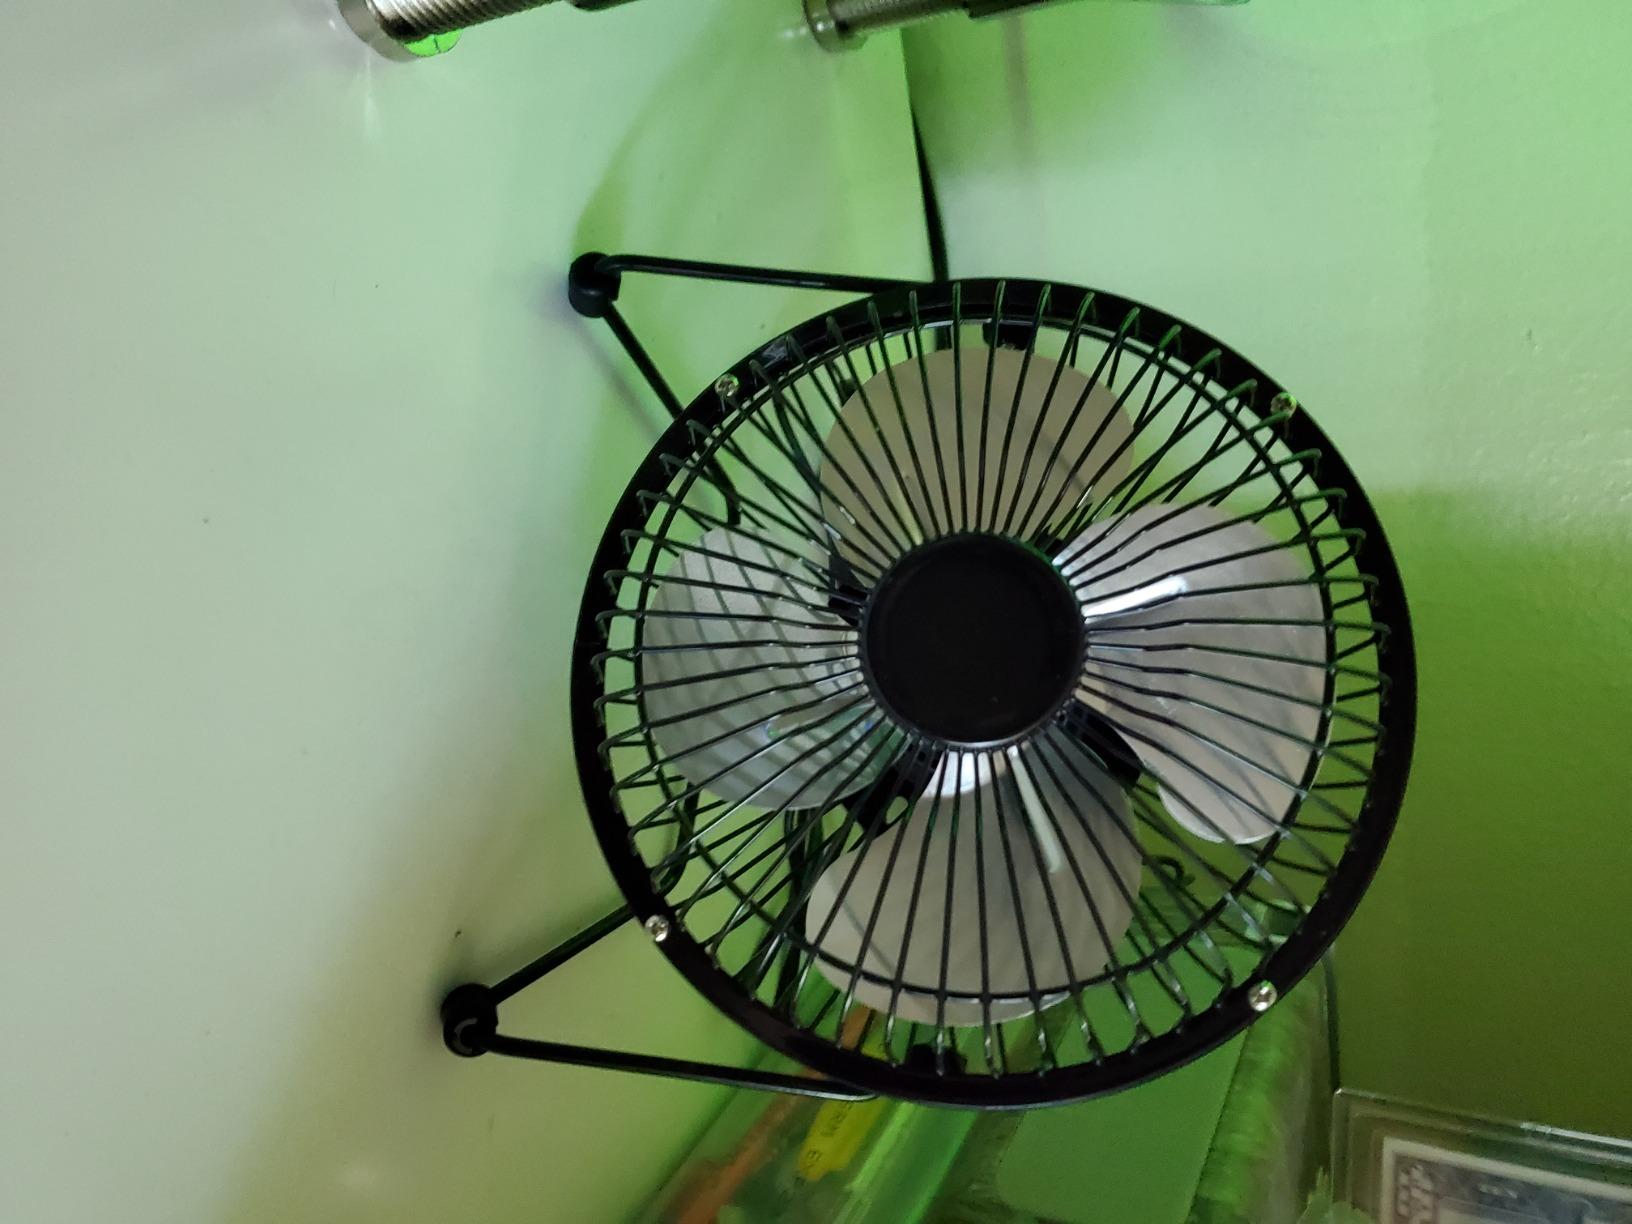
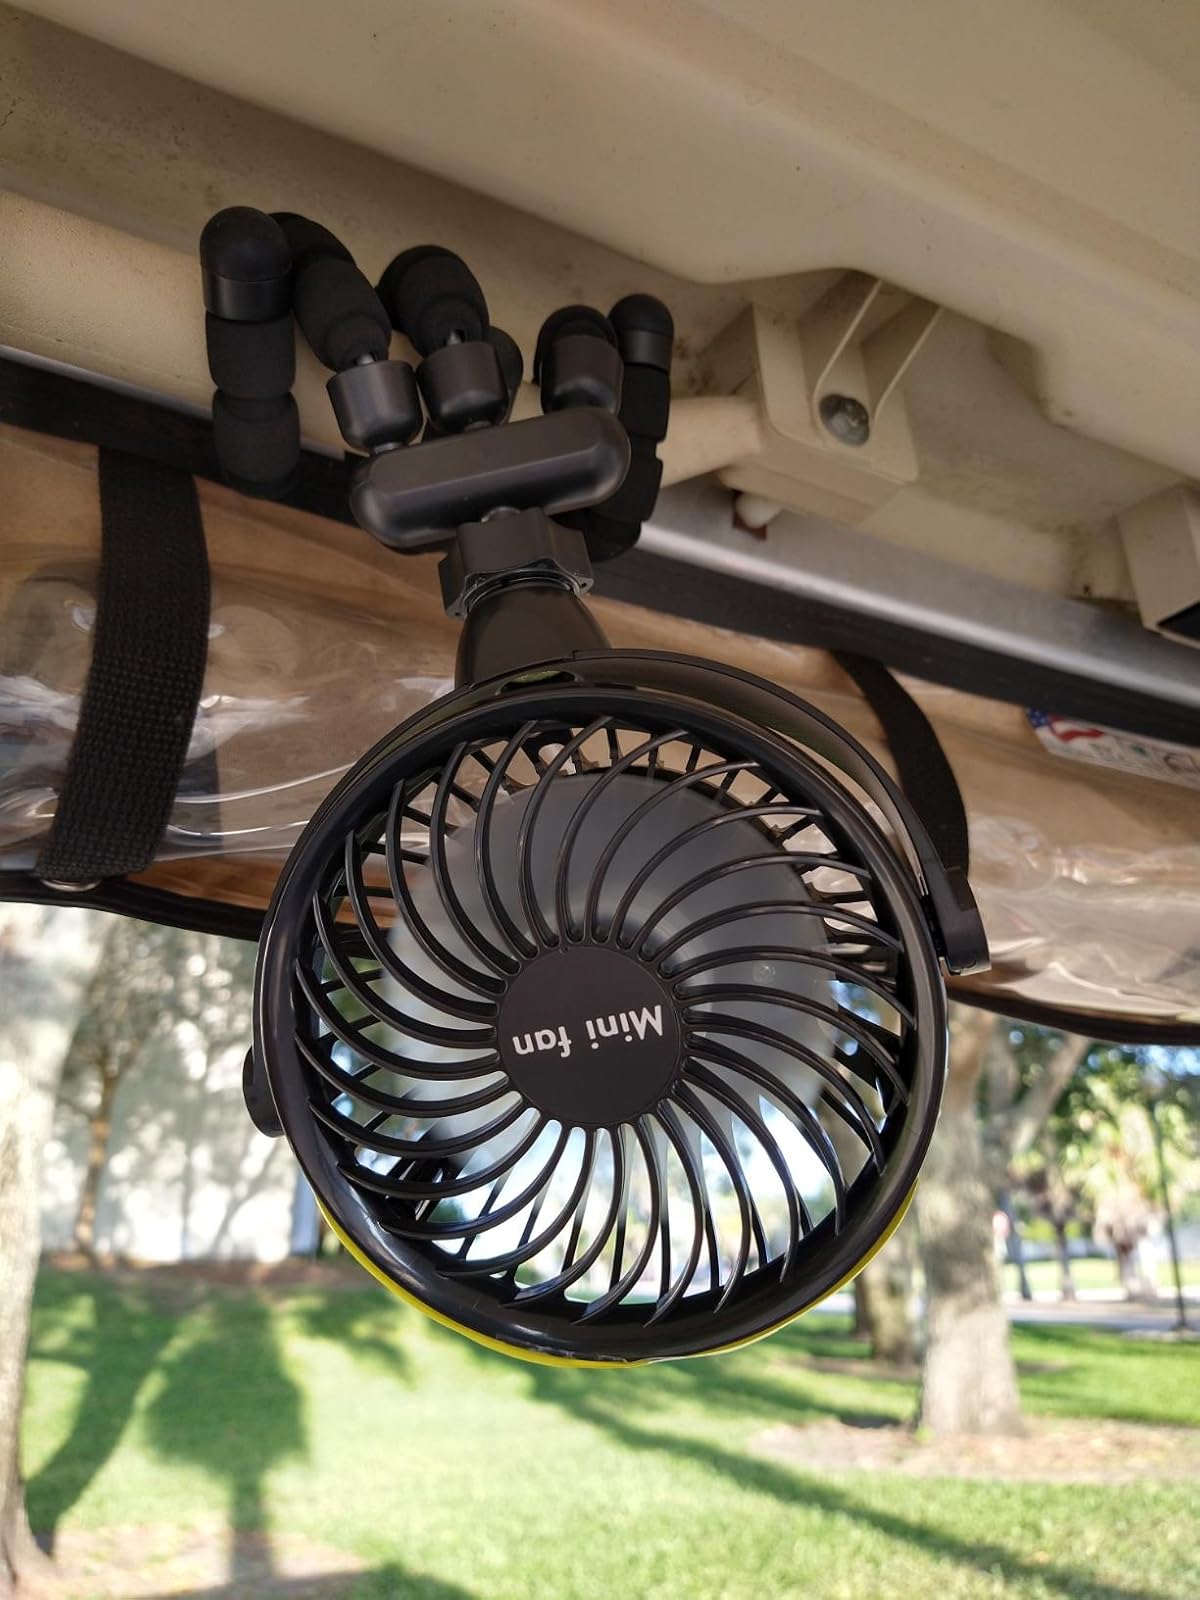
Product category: fan
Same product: no